Taxi Rider

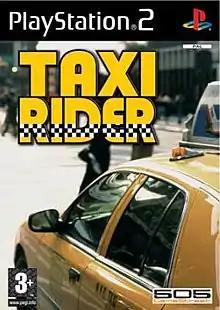
PAL box art

Taxi Rider, known as , is a video game for the PlayStation 2 developed by Tamsoft. It was published in Japan by D3 Publisher as volume 48 of the Simple 2000 series, and in Europe by 505 GameStreet.